OnePlus

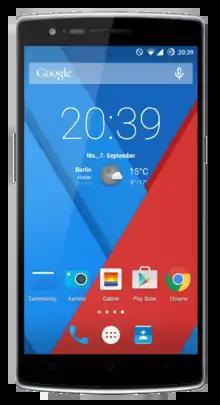
The OnePlus One, OnePlus' first device

In 2015, OnePlus began an effort to expand in Southeast Asia, making its products available in the region for the first time, partnering with Lazada Indonesia in January 2015. In June 2016, OnePlus decided to pull out of the Indonesian market due to local regulations for imported 4G smartphones restricting sales of the OnePlus 2.